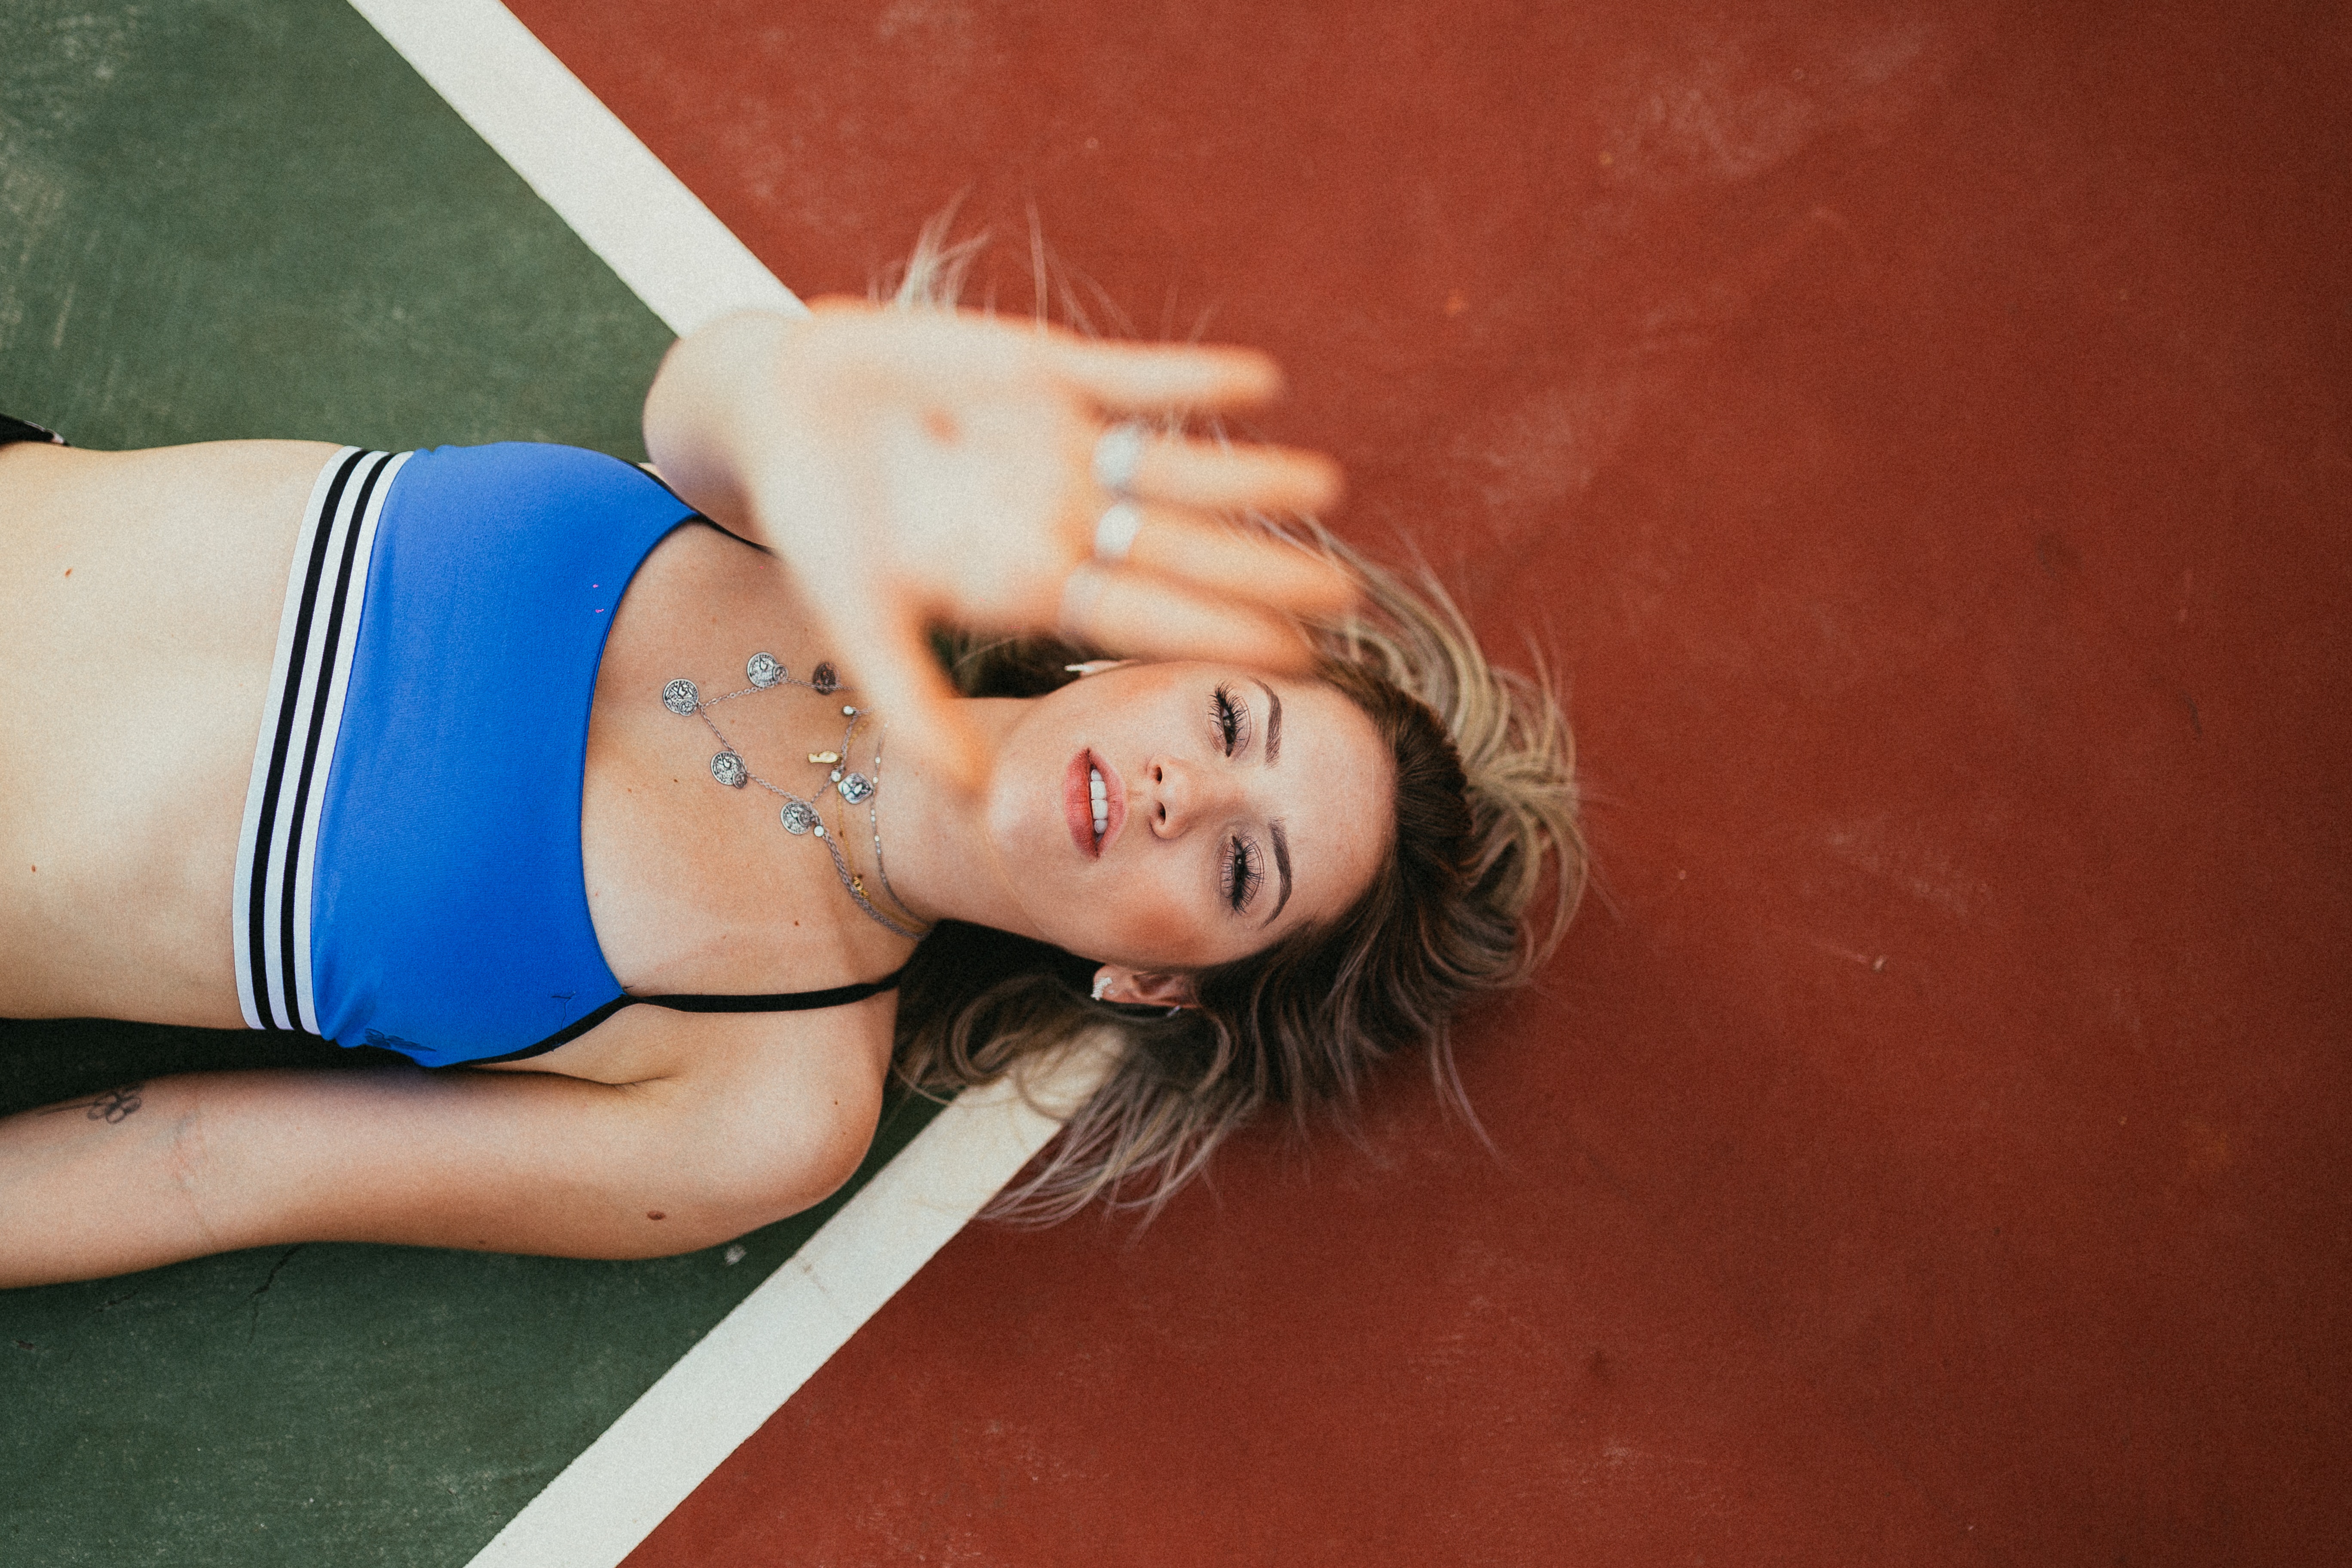
beauty, blond, arm, joint, leg, undergarment, model, long hair, muscle, photo shoot, thigh, brown hair, lingerie, abdomen